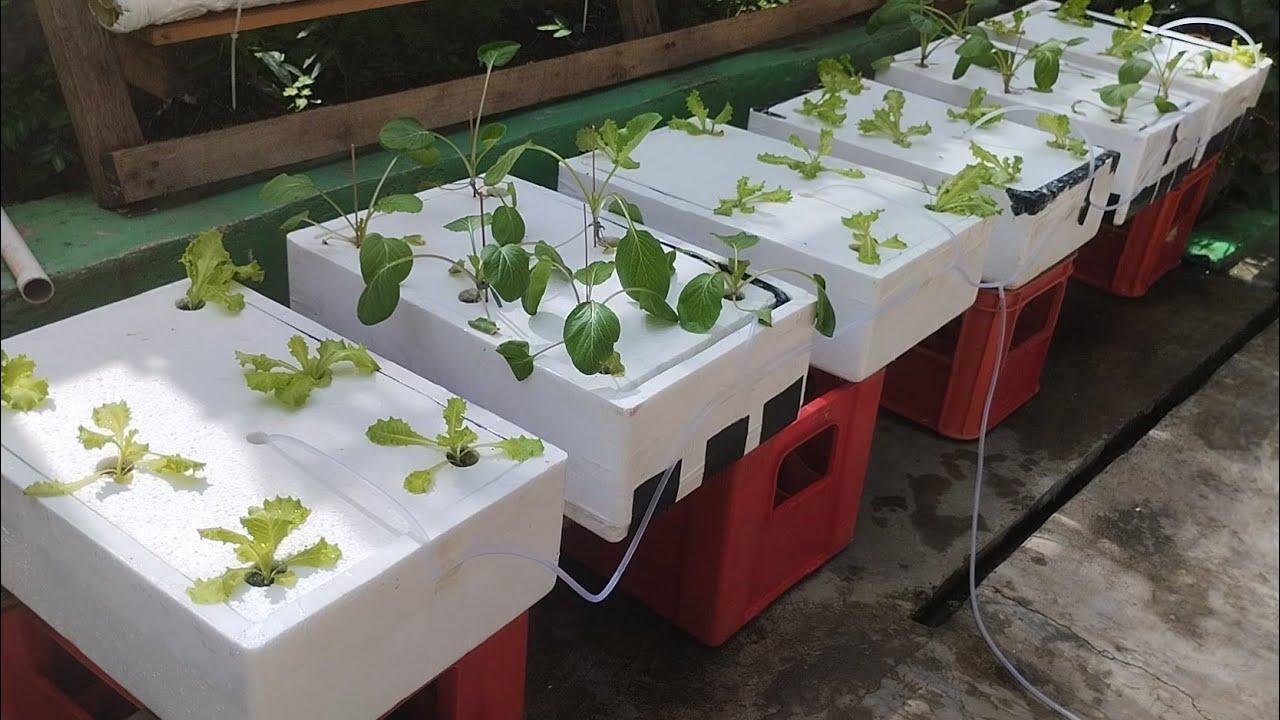
Haidroponi, hii ni teknolojia ya kisasa sayansi ambayo inahusisha ulimaji ji wa mazao bila kutegemea udongo. Njia hii inahusisha  uchanganywaji wa virutubishi pamoja na maji, vinavyopitishwa kupitia mabomba maalumu ya "p v c" ambayo hutobolewa matundu madogomadogo na kupitishwa mimea hiyo.